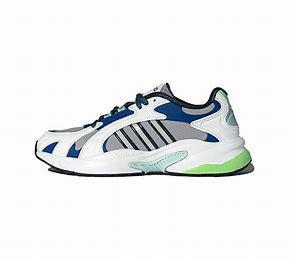
Brand: adidas
Model: neo Adidas NEO Crazychaos